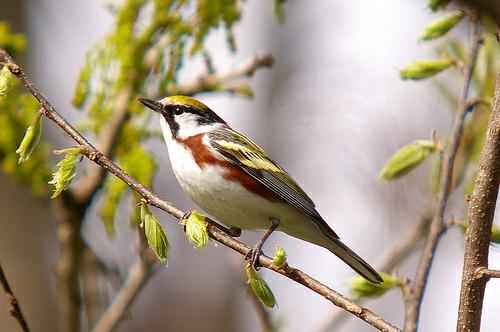
A photo of a chestnut sided warbler